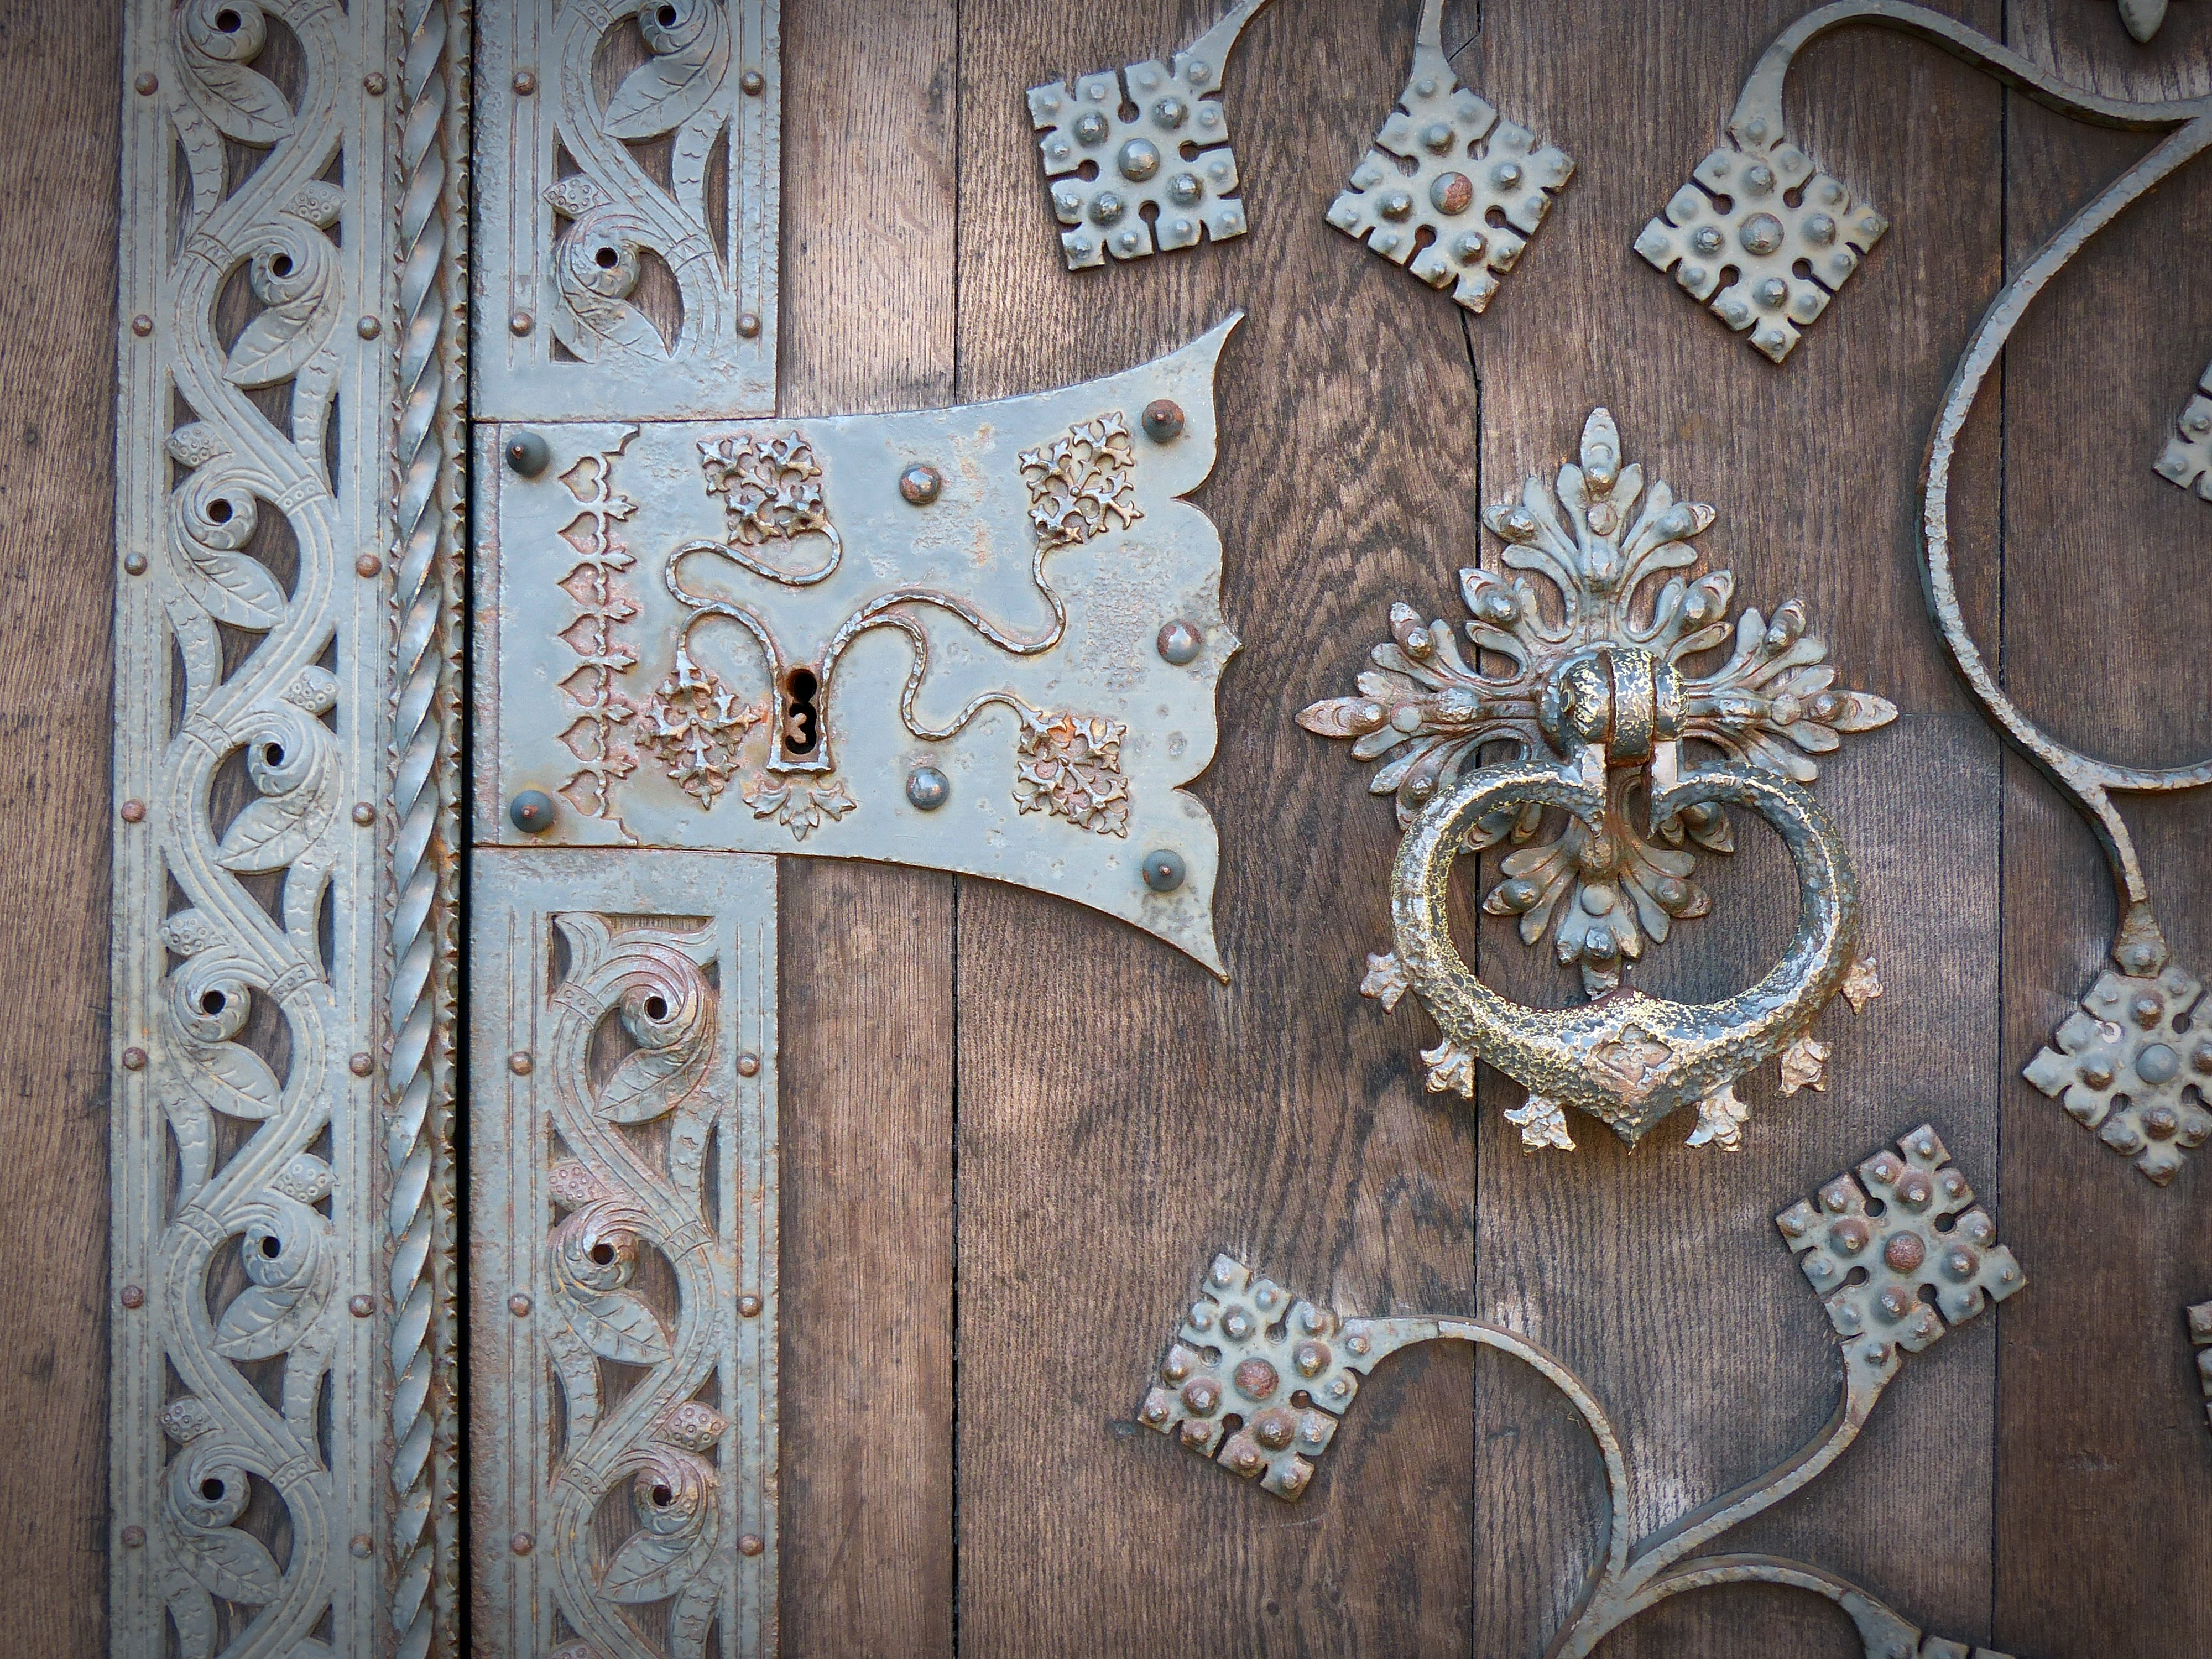
wood, floor, old, wall, pattern, metal, castle, door, material, circle, textile, art, design, symmetry, carving, input, old door, fitting, door lock, door handle, fittings, flooring